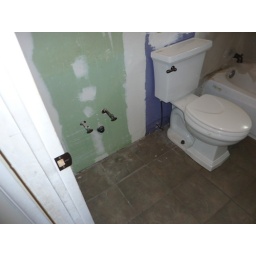
hot/cold water hookups in bathroom